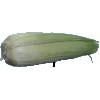
Label: corn_husk